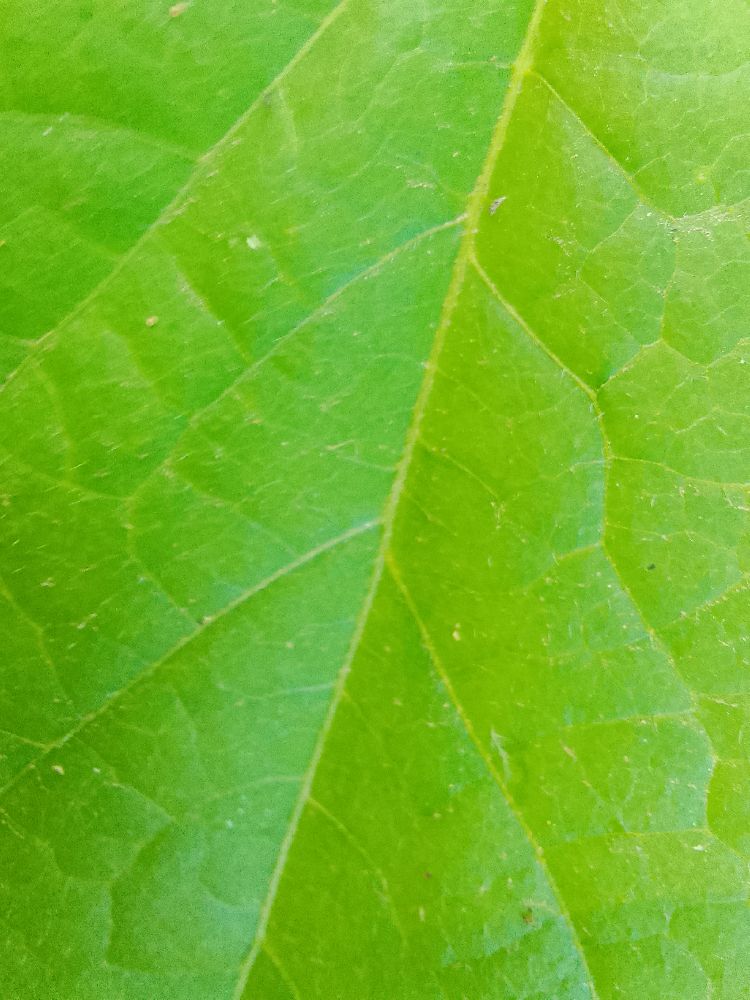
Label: healthy